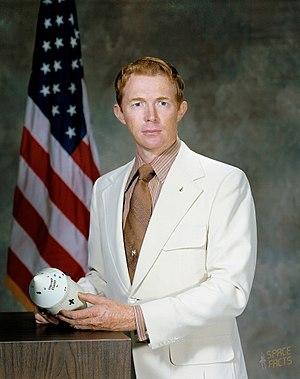
Stuart Allen Roosa, dit Stu Roosa, est un astronaute américain né le 16 août 1933 à Durango et mort le 12 décembre 1994.